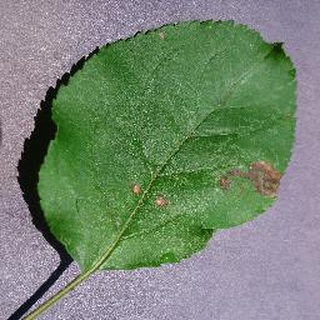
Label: apple_black_rot